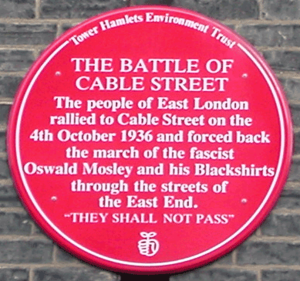
Oswald Mosley, né à Mayfair à Londres le 16 novembre 1896 et mort à Orsay le 3 décembre 1980, 6ᵉ baronnet, est un homme politique britannique, fondateur de la British Union of Fascists en 1932.
La bataille de Cable Street s'est déroulée le 4 octobre 1936 autour de Cable Street, une rue de l'East End, dans la banlieue de Londres. Il s'agit d'un affrontement entre les militants de la British Union of Fascists, appelés « chemises noires », qui avaient décidé d'organiser une manifestation dans un quartier à forte population juive, et des antifascistes, regroupant des militants communistes, anarchistes, d'organisations juives et des nationalistes irlandais de gauche.